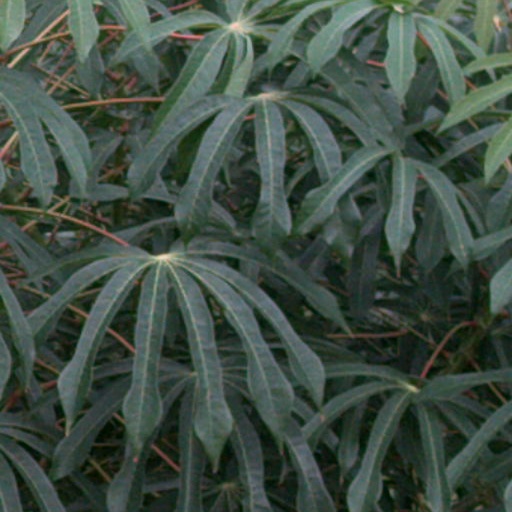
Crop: cassava